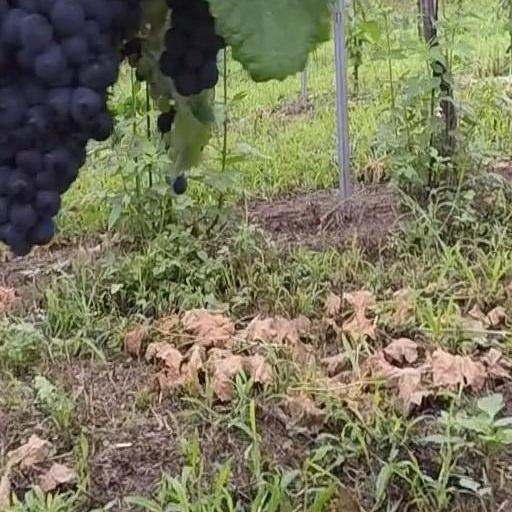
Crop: grape